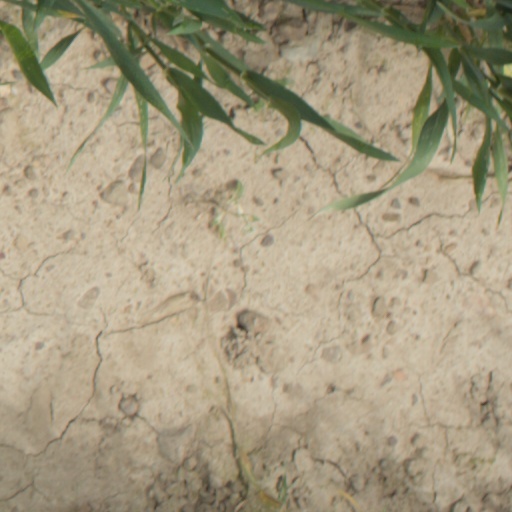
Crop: wheat